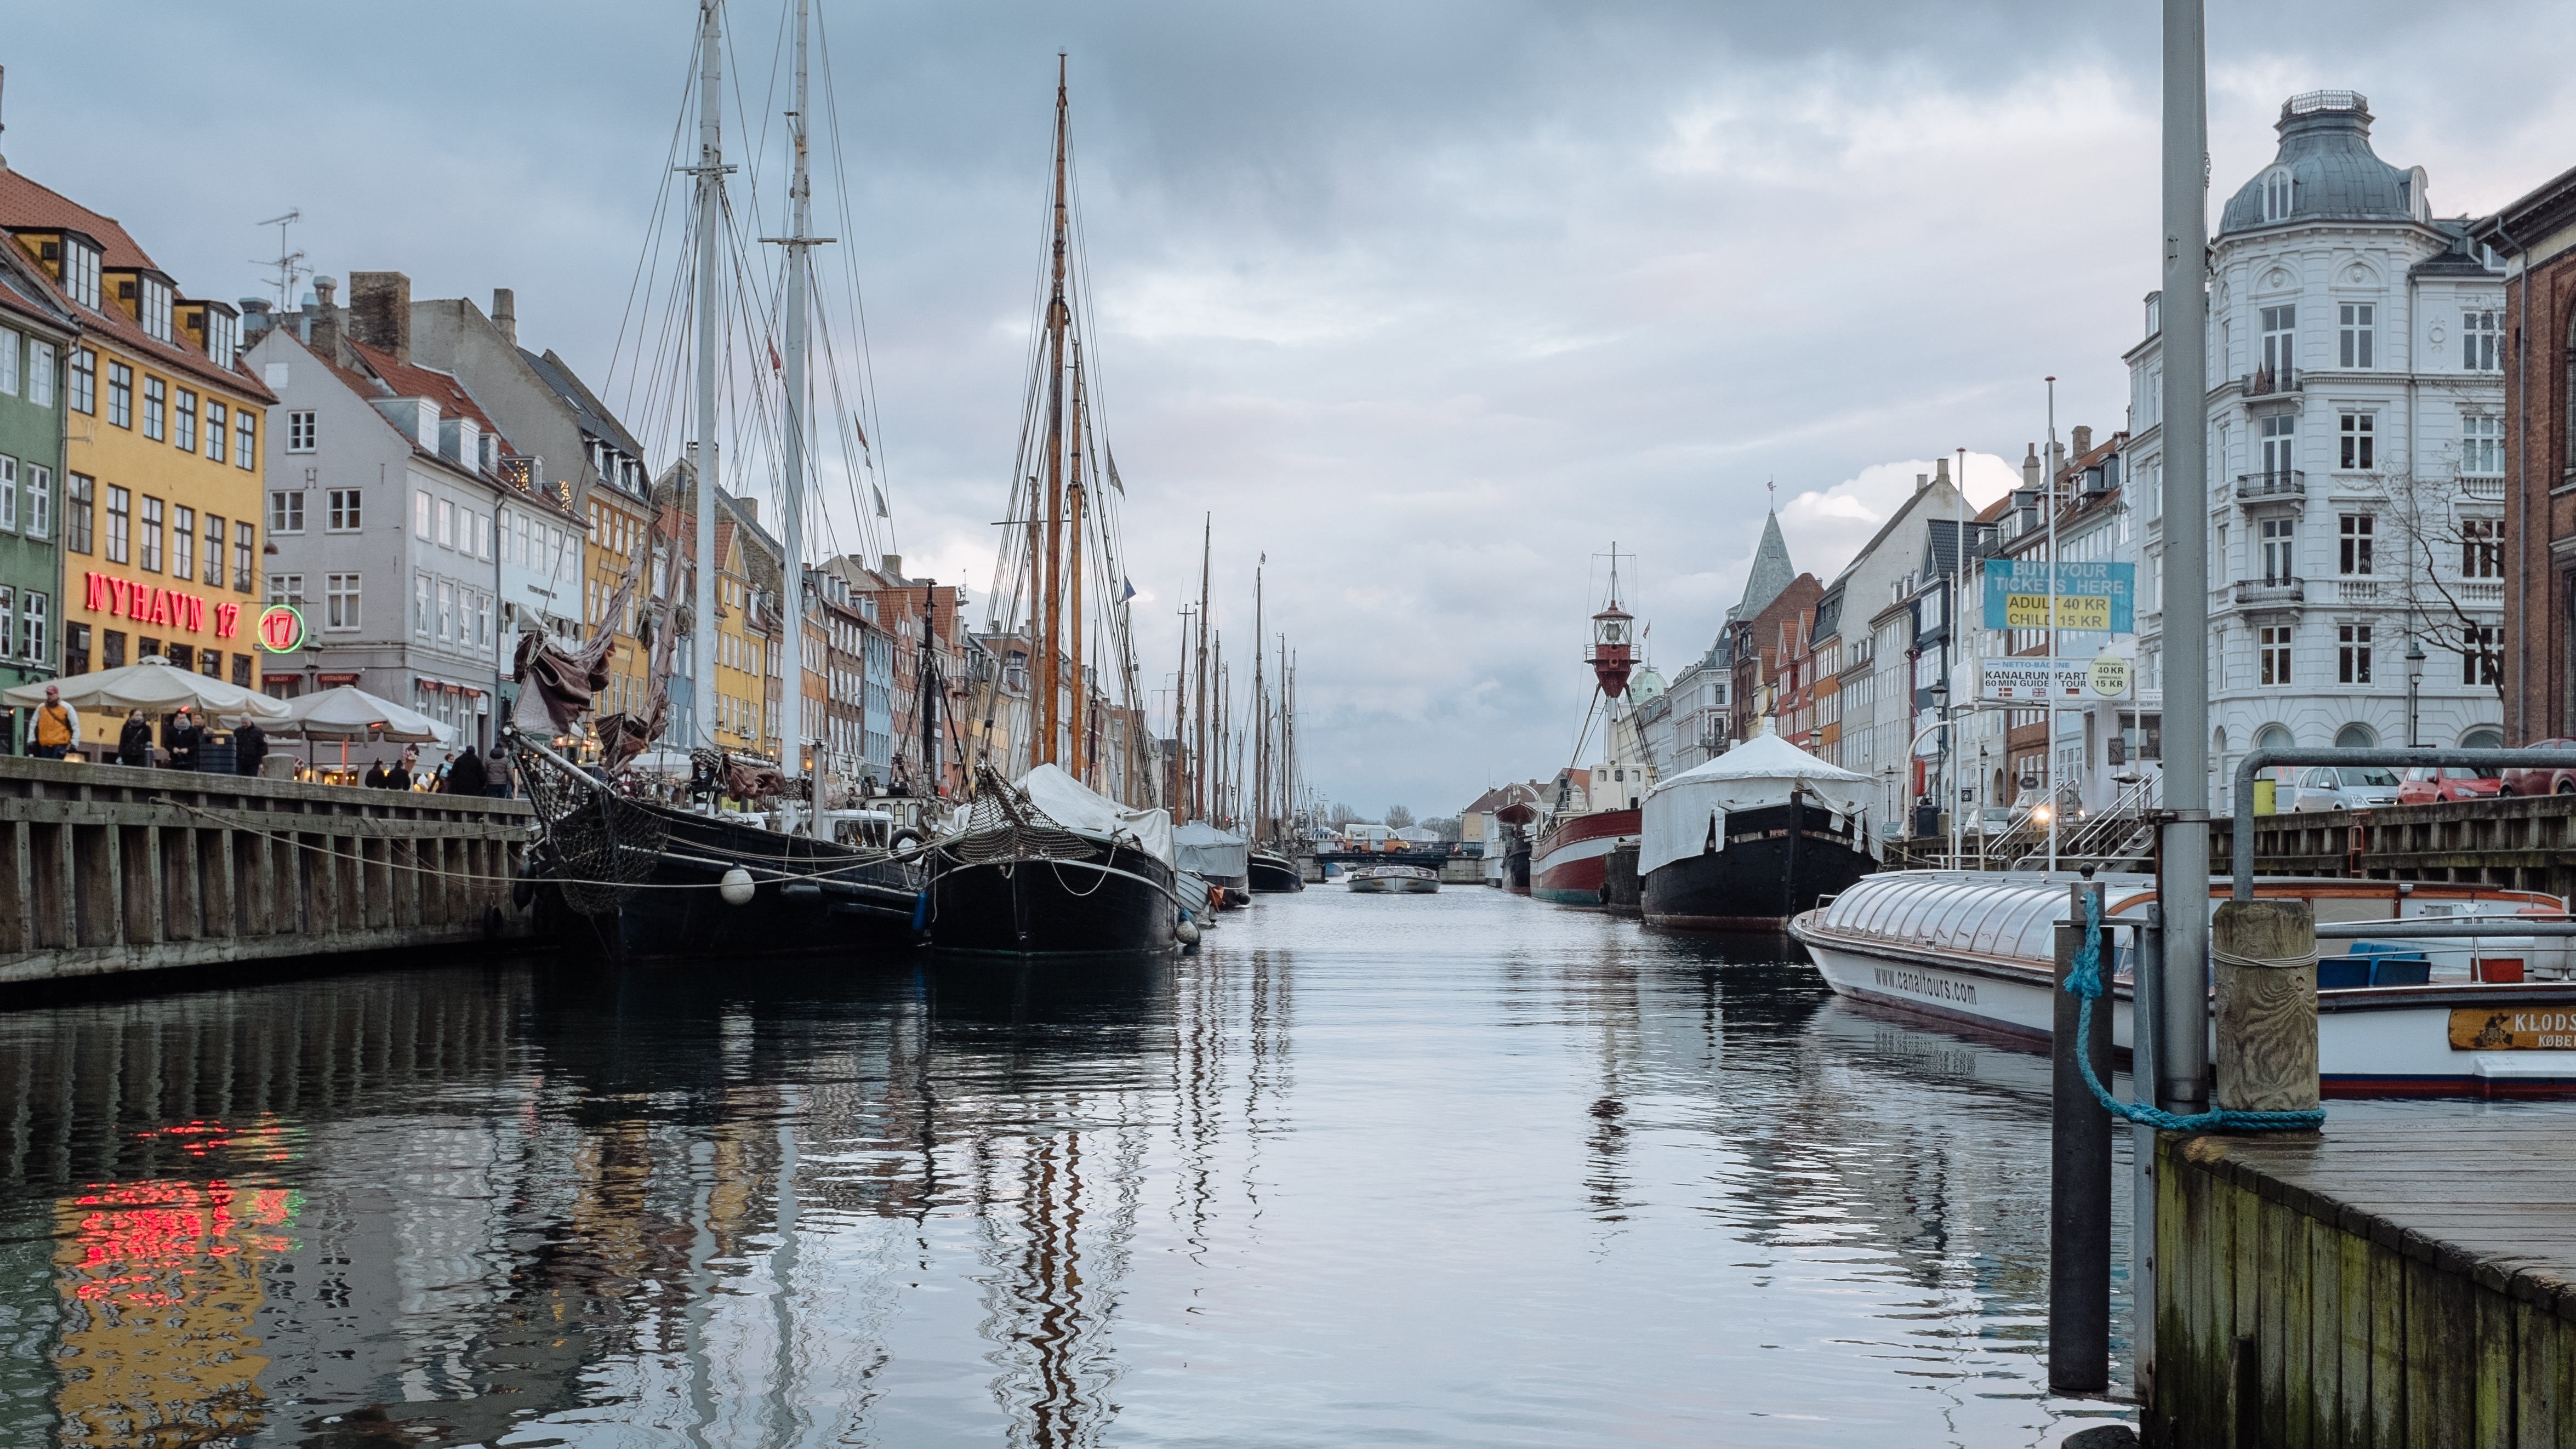
water, boat, town, city, river, canal, cityscape, reflection, vehicle, harbor, waterway, body of water, boats, copenhagen, channel, landform, geographical feature